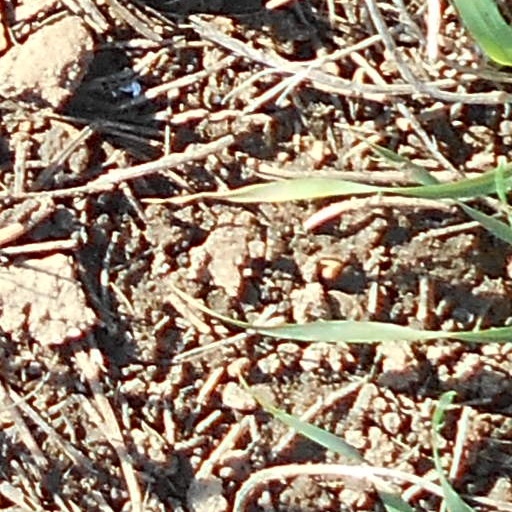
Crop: wheat